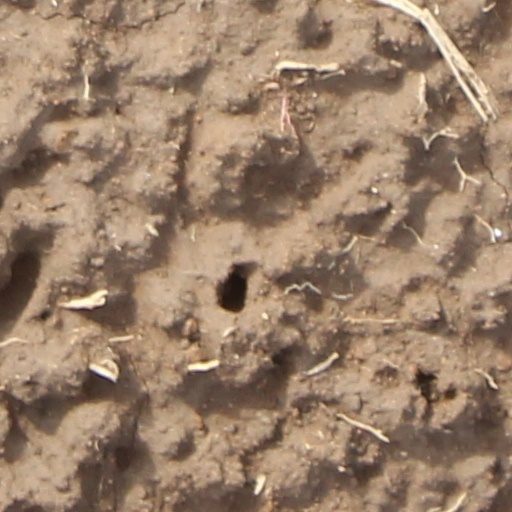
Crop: wheat